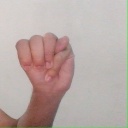
अक्षर: म